Jingju Temple (Ji'an)

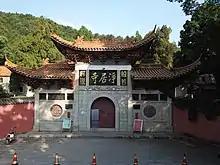
The Shanmen at Jingju Temple.

Along the central axis are the Shanmen, Four Heavenly Kings Hall, Mahavira Hall, Pilu Hall, Buddhist Texts Library, and the Pagoda of Seventh Patriarch.